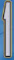
Number: 1